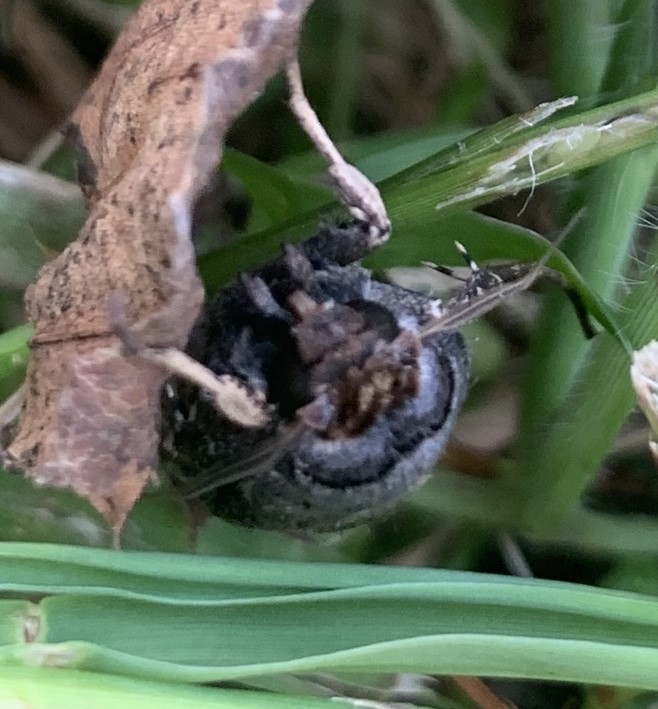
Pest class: cutworms